Madrid bid for the 2020 Summer Olympics

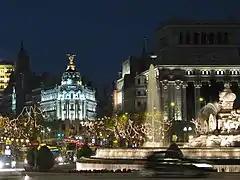
Plaza de Cibeles at night

On May 23, 2012, the IOC selected Madrid as a Candidate City for the 2020 Summer Olympics.